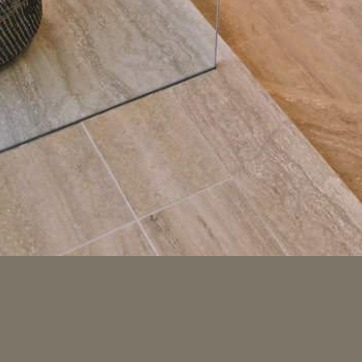
Material: tile